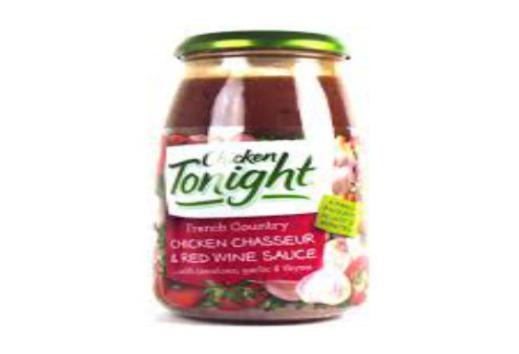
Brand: chicken tonight
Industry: Food